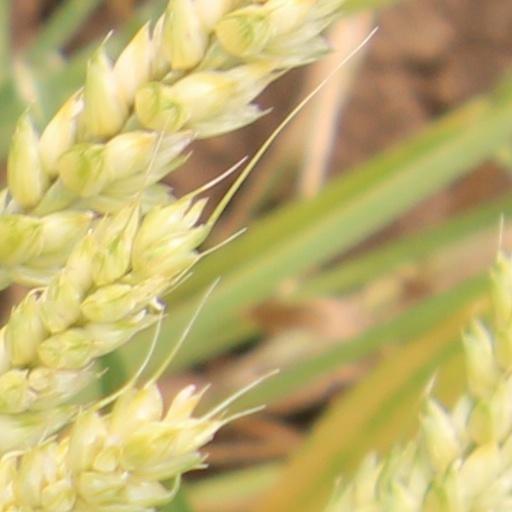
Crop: wheat